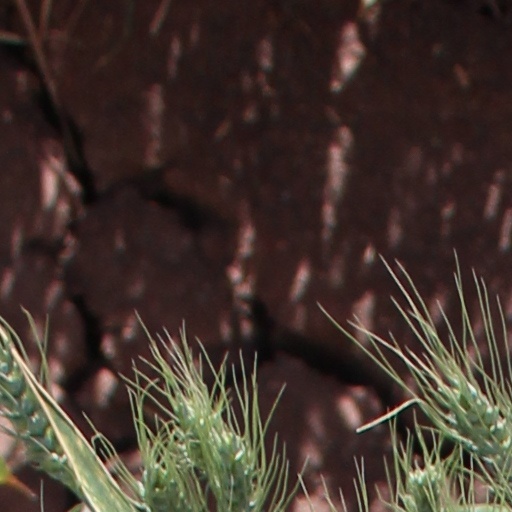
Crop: wheat